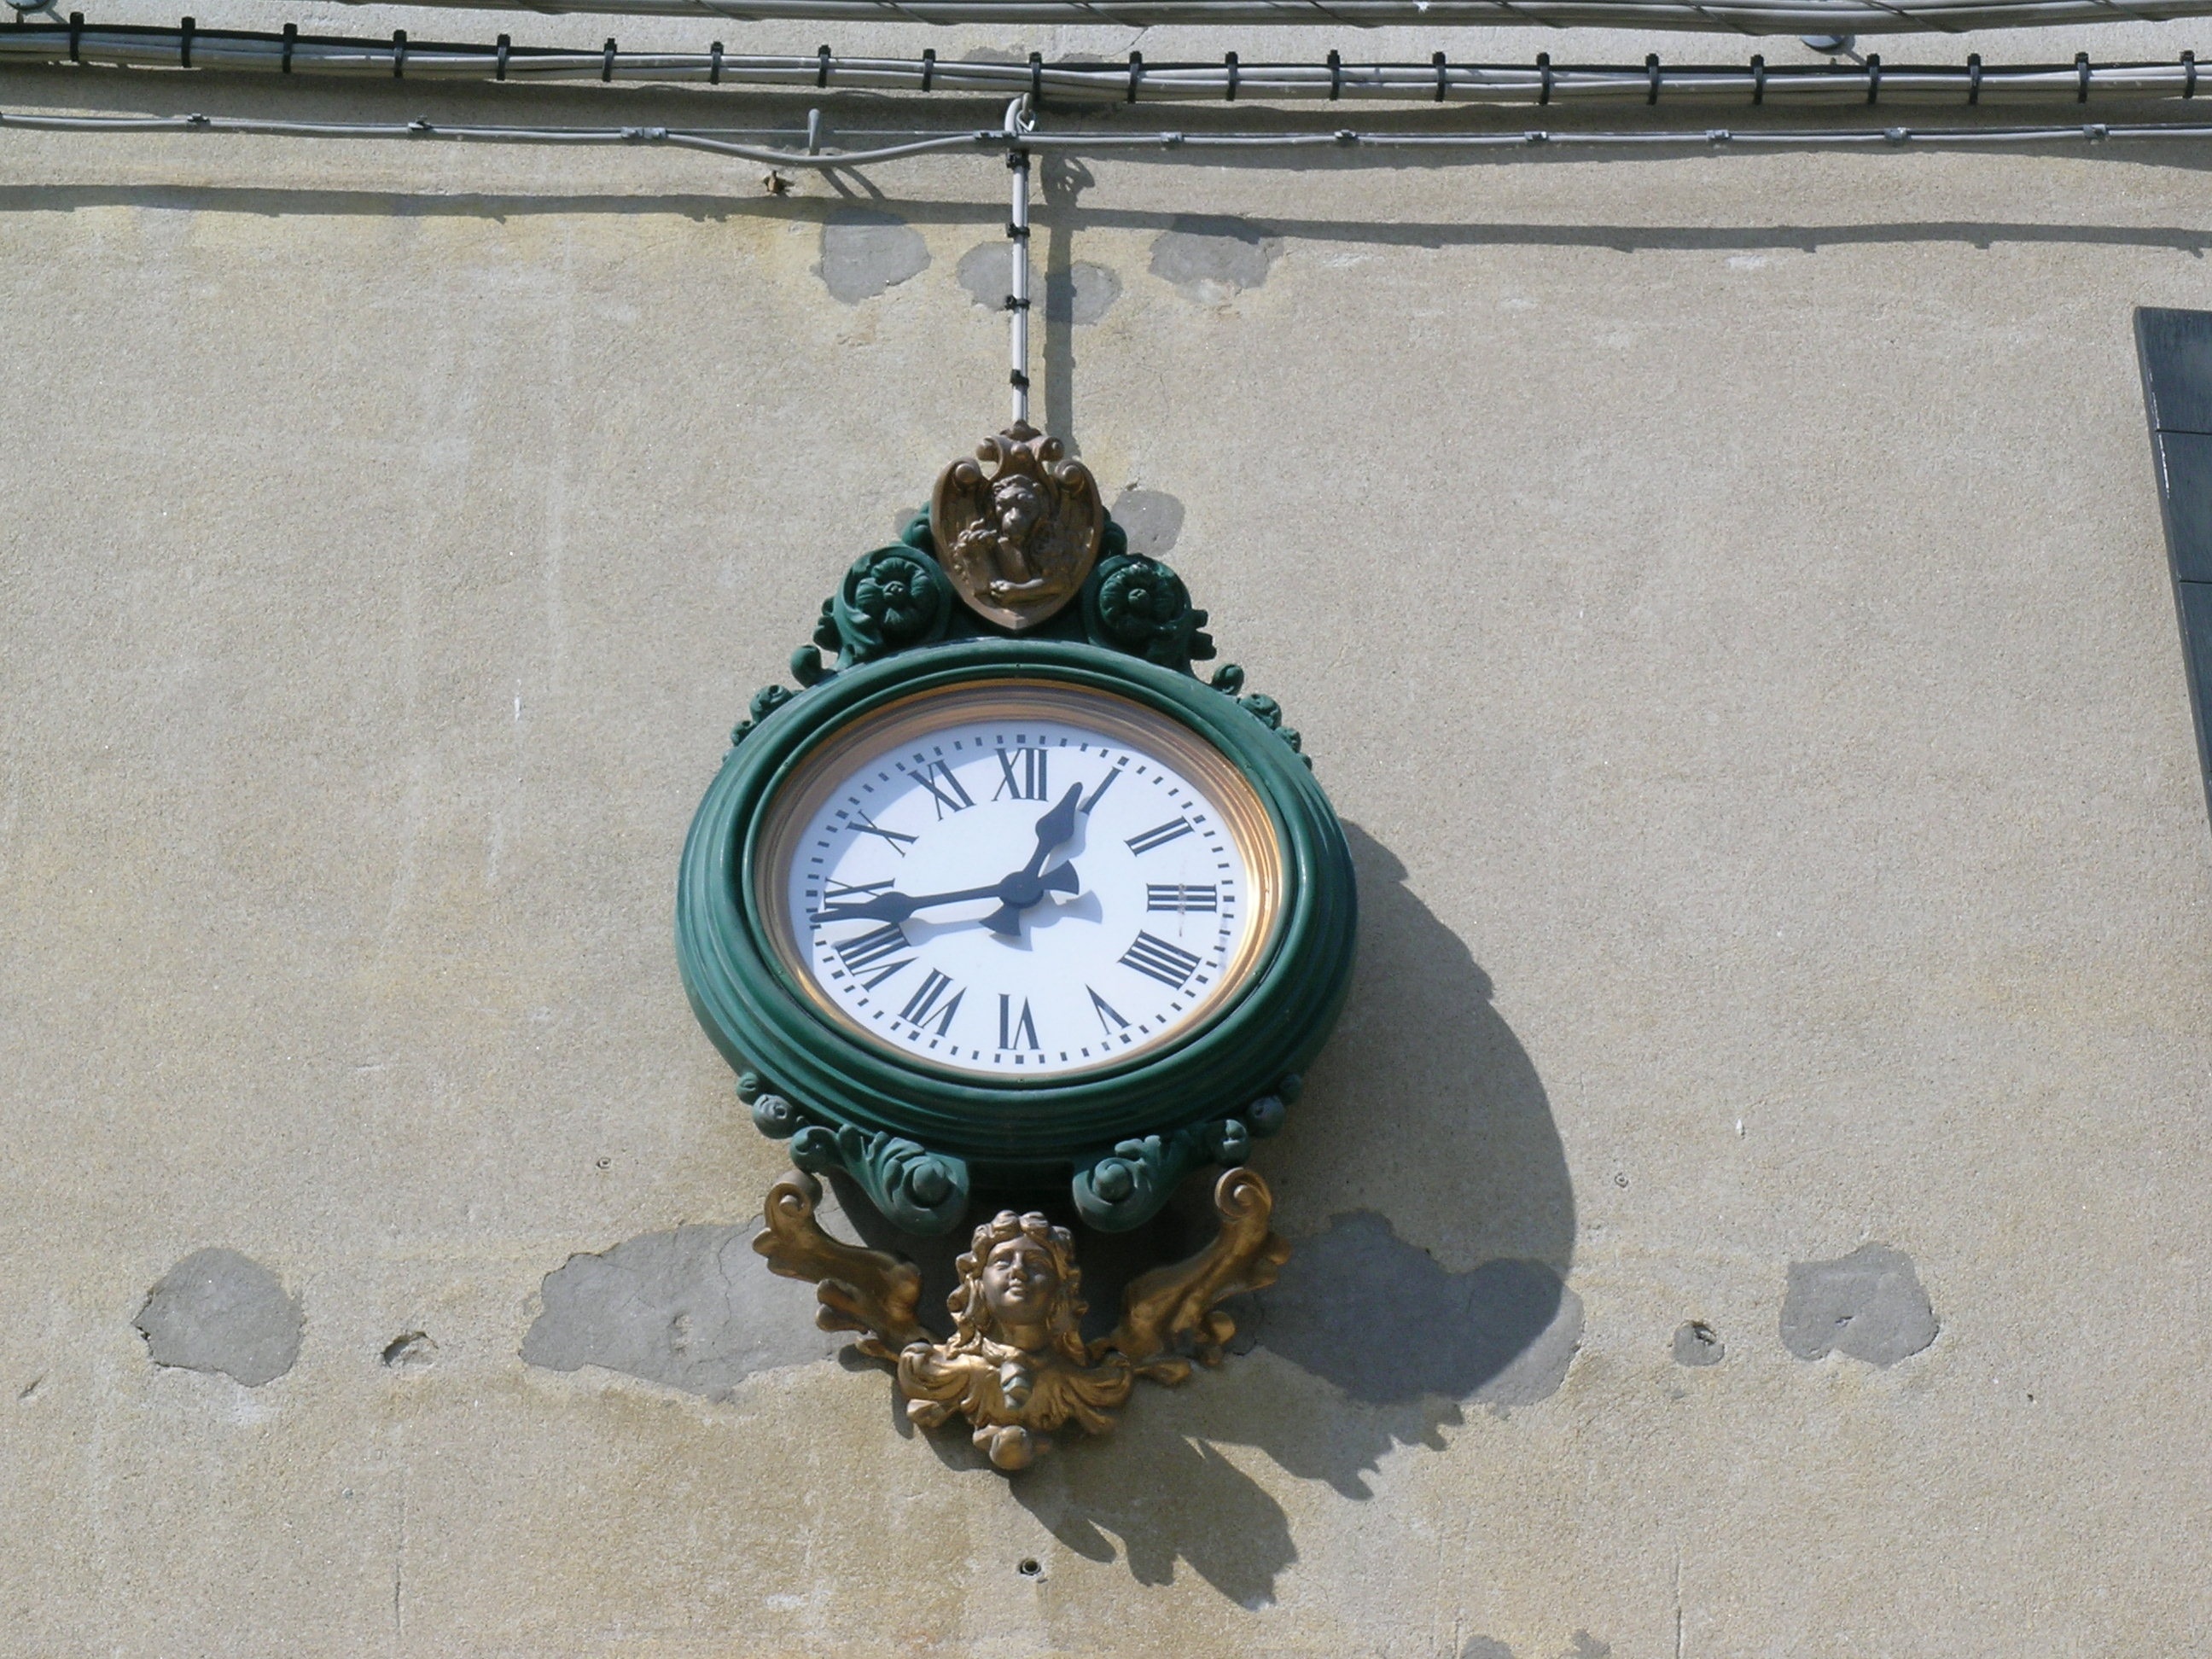
watch, hand, vintage, clock, time, ancient, timetable, now, historian, lancets